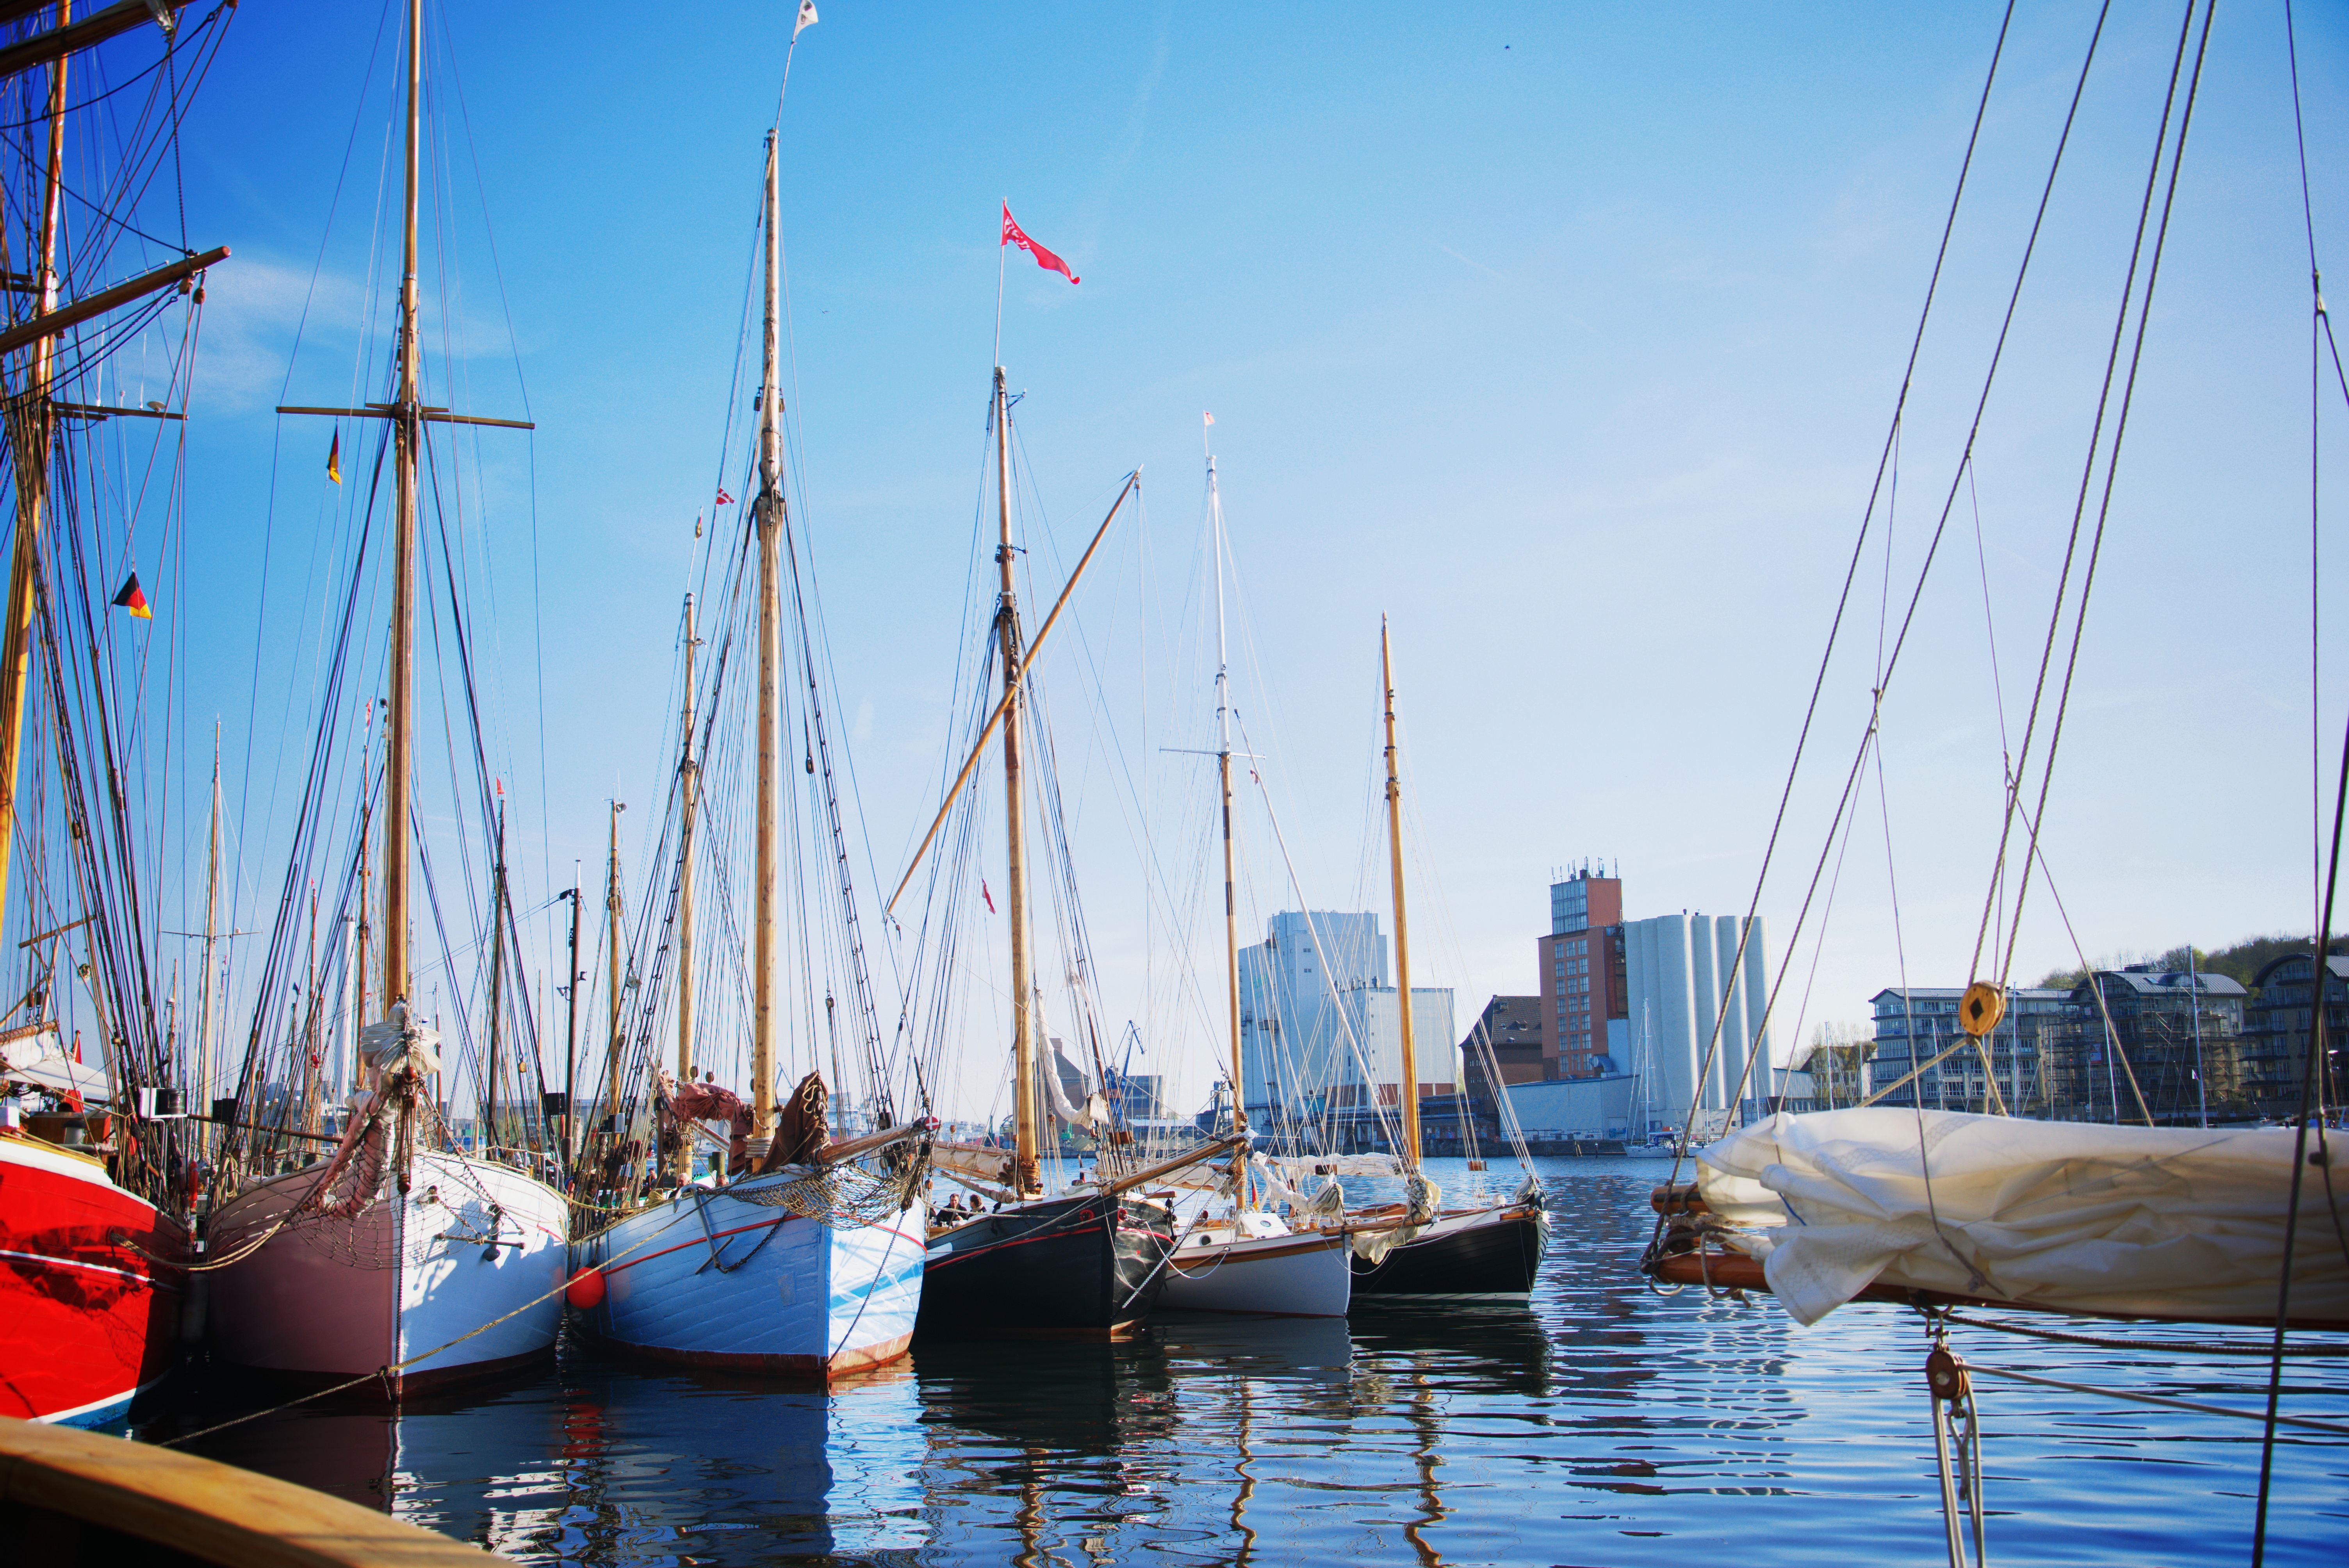
landscape, sea, dock, sun, boat, ship, boot, vehicle, mast, sailing, harbor, blue, marina, port, sailboat, sail, watercraft, schooner, windjammer, sailing ship, tall ship